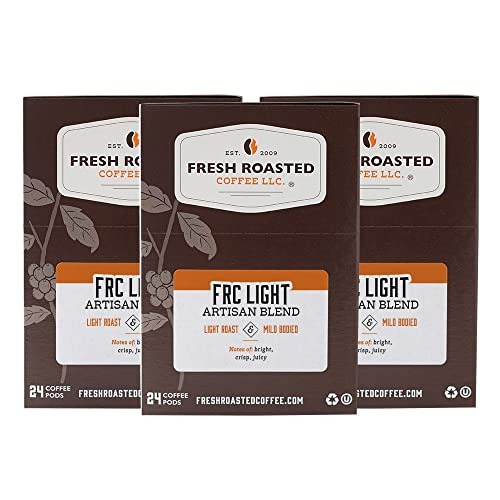
Item Name: Fresh Roasted Coffee, FRC Light Roast Blend, Kosher, K-Cup Compatible, 72 Pods
Product Description: Enhance your morning with the Fresh Roasted Coffee LLC, premium light roast coffee pods. Our take on the perfect smooth cup. This lightly roasted offering was expertly blended to produce a bright and flavorful cup without bitterness. This single-serve coffee is compatible with many popular K-Cup brewing systems. "Keurig" and "K-Cup" are registered trademarks of Keurig Green Mountain, Inc. Fresh Roasted Coffee LLC is not an affiliate nor licensee of Keurig Green Mountain, Inc
Value: 72.0
Unit: Count

Price: 39.99